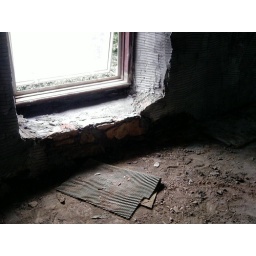
repaired wall under window upstairs